Oberkorn

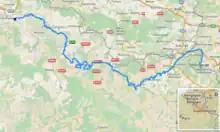
The drainage of river Chiers.

Oberkorn (de: Oberkorn ) is a town in the commune of Differdange in south-western Luxembourg. , the town had a population of 4,737.